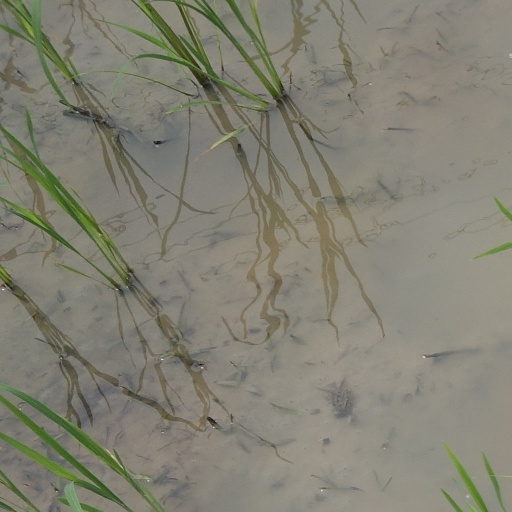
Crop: rice